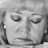
Emotion: neutral